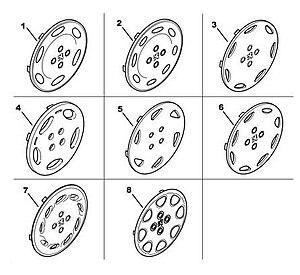
enjoliveur
La Peugeot 306 est une automobile compacte du constructeur français Peugeot, commercialisée de 1993 à 2002. Elle a été produite à près de 3 millions d'exemplaires.